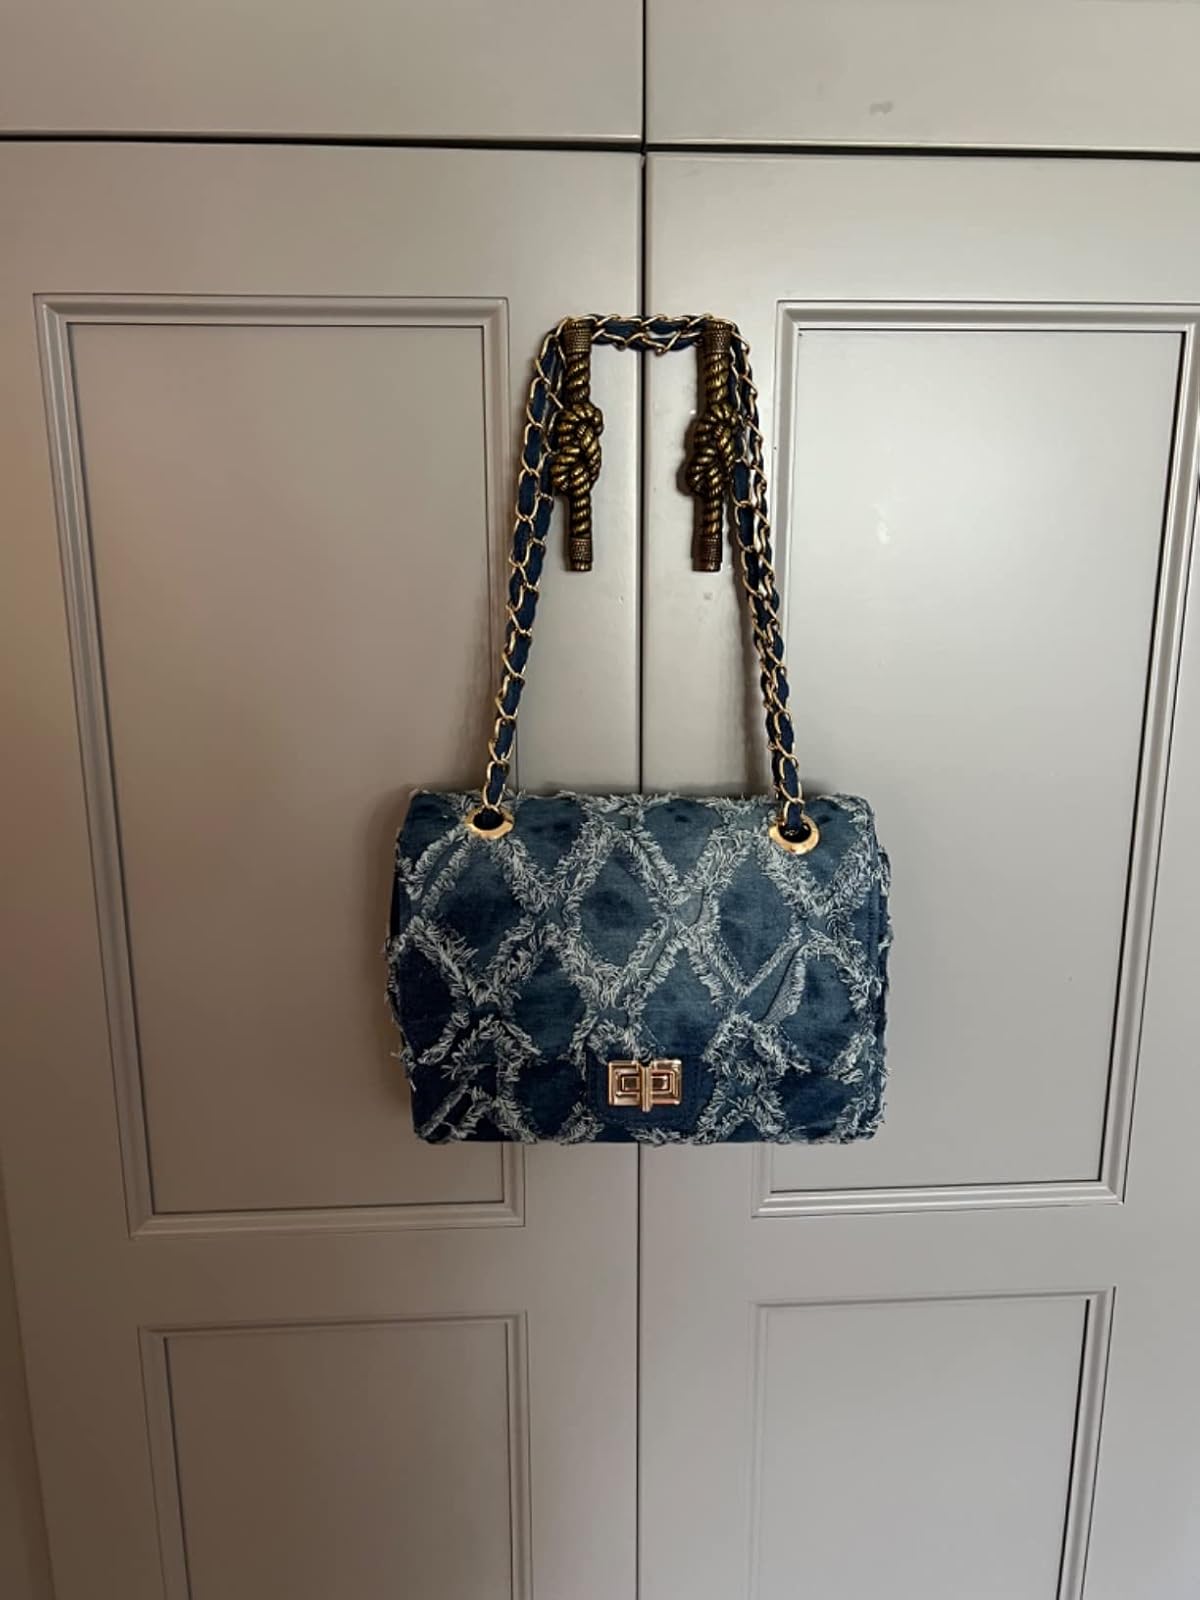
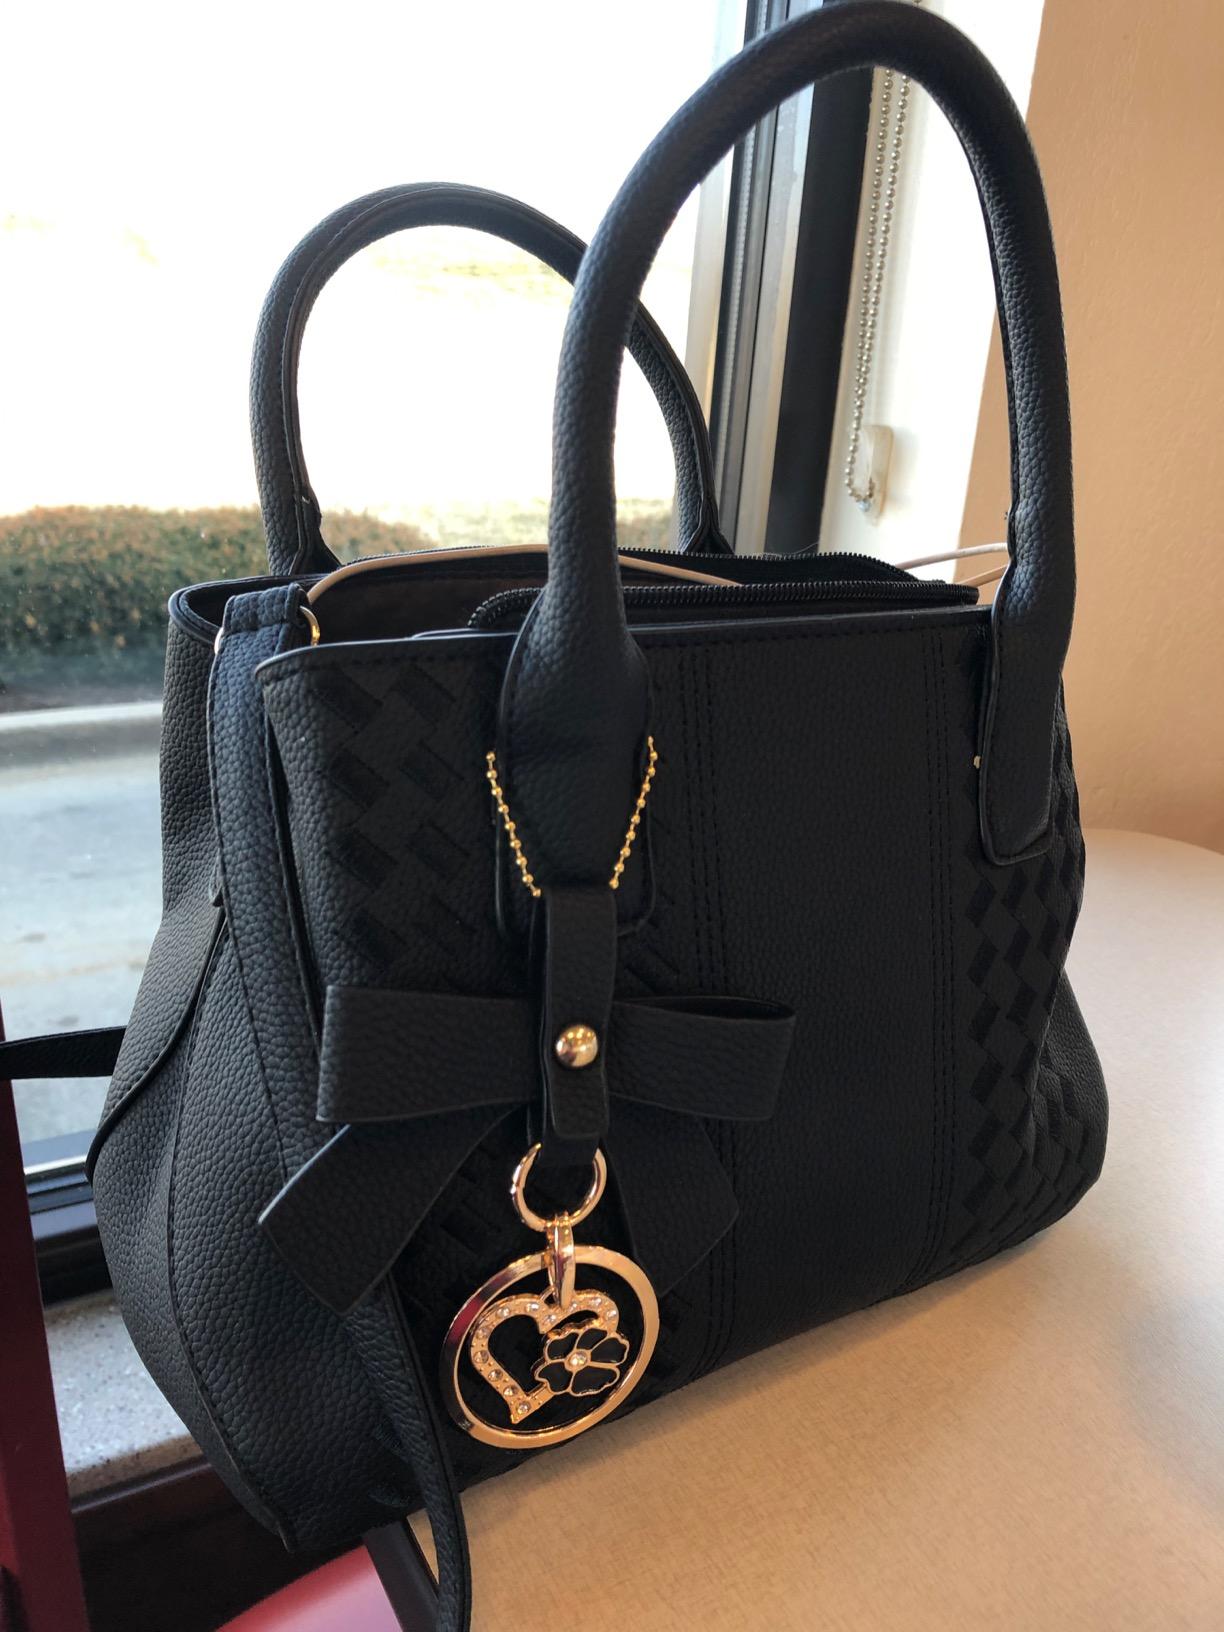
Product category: accessories_handbag
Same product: no